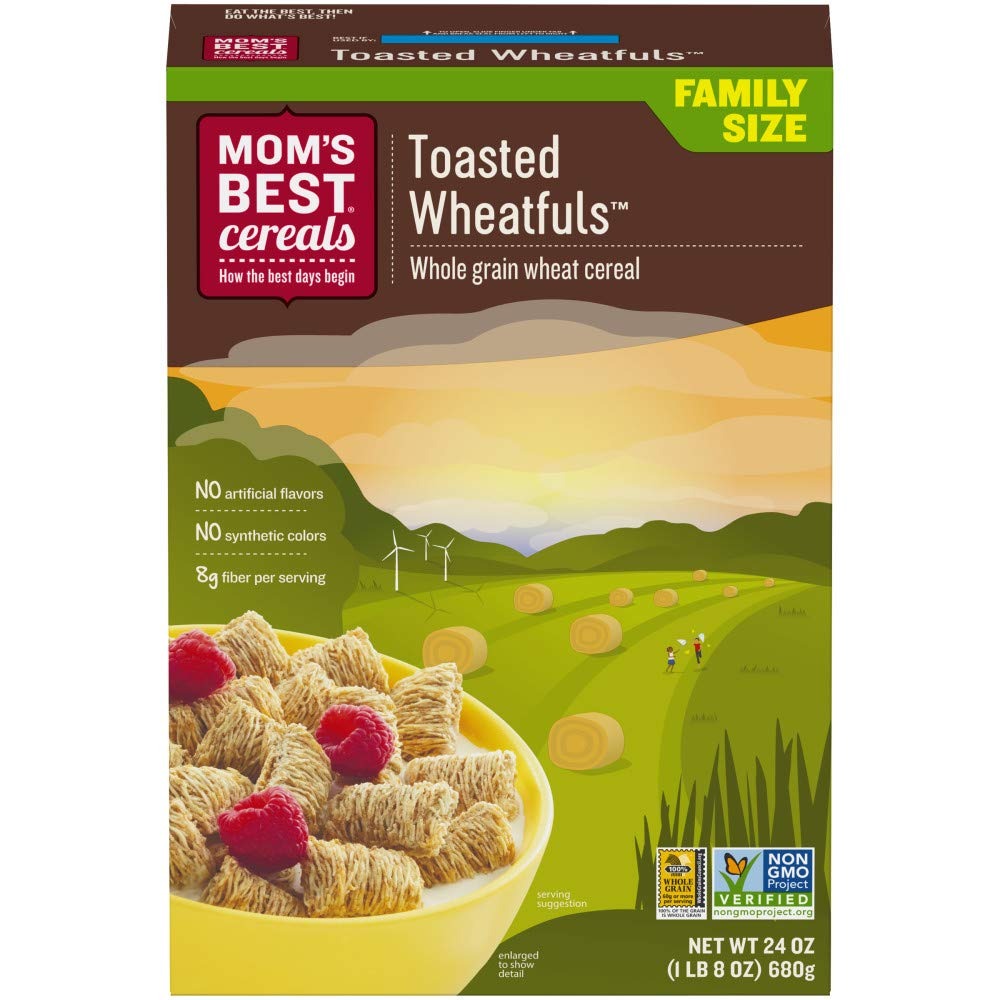
Item Name: Mom's Best Toasted Wheatfuls Flavored Cereal, No High Fructose Corn Syrup, 23 Ounces (Pack Of 12)
Bullet Point 1: Made with 100% whole grain, Mom's Best Toasted Wheatfuls Cereal is an excellent source of fiber. This Non-GMO ProjectVerified cereal has 0g total sugars per serving.
Bullet Point 2: Heart healthy - while many factors affect heart disease, diets low in saturated fat and cholesterol may reduce the risk of this disease.
Bullet Point 3: A breafast you can feel good about! Mom's Best cereals contain no artificial flavors or preservatives, and no high fructose corn syrup.
Bullet Point 4: This delicious cereal is made using renewable wind energy.
Bullet Point 5: This Mom's Best cereal has packaging made with 100% recycled paperboard.
Value: 288.0
Unit: Ounce

Price: 90.88